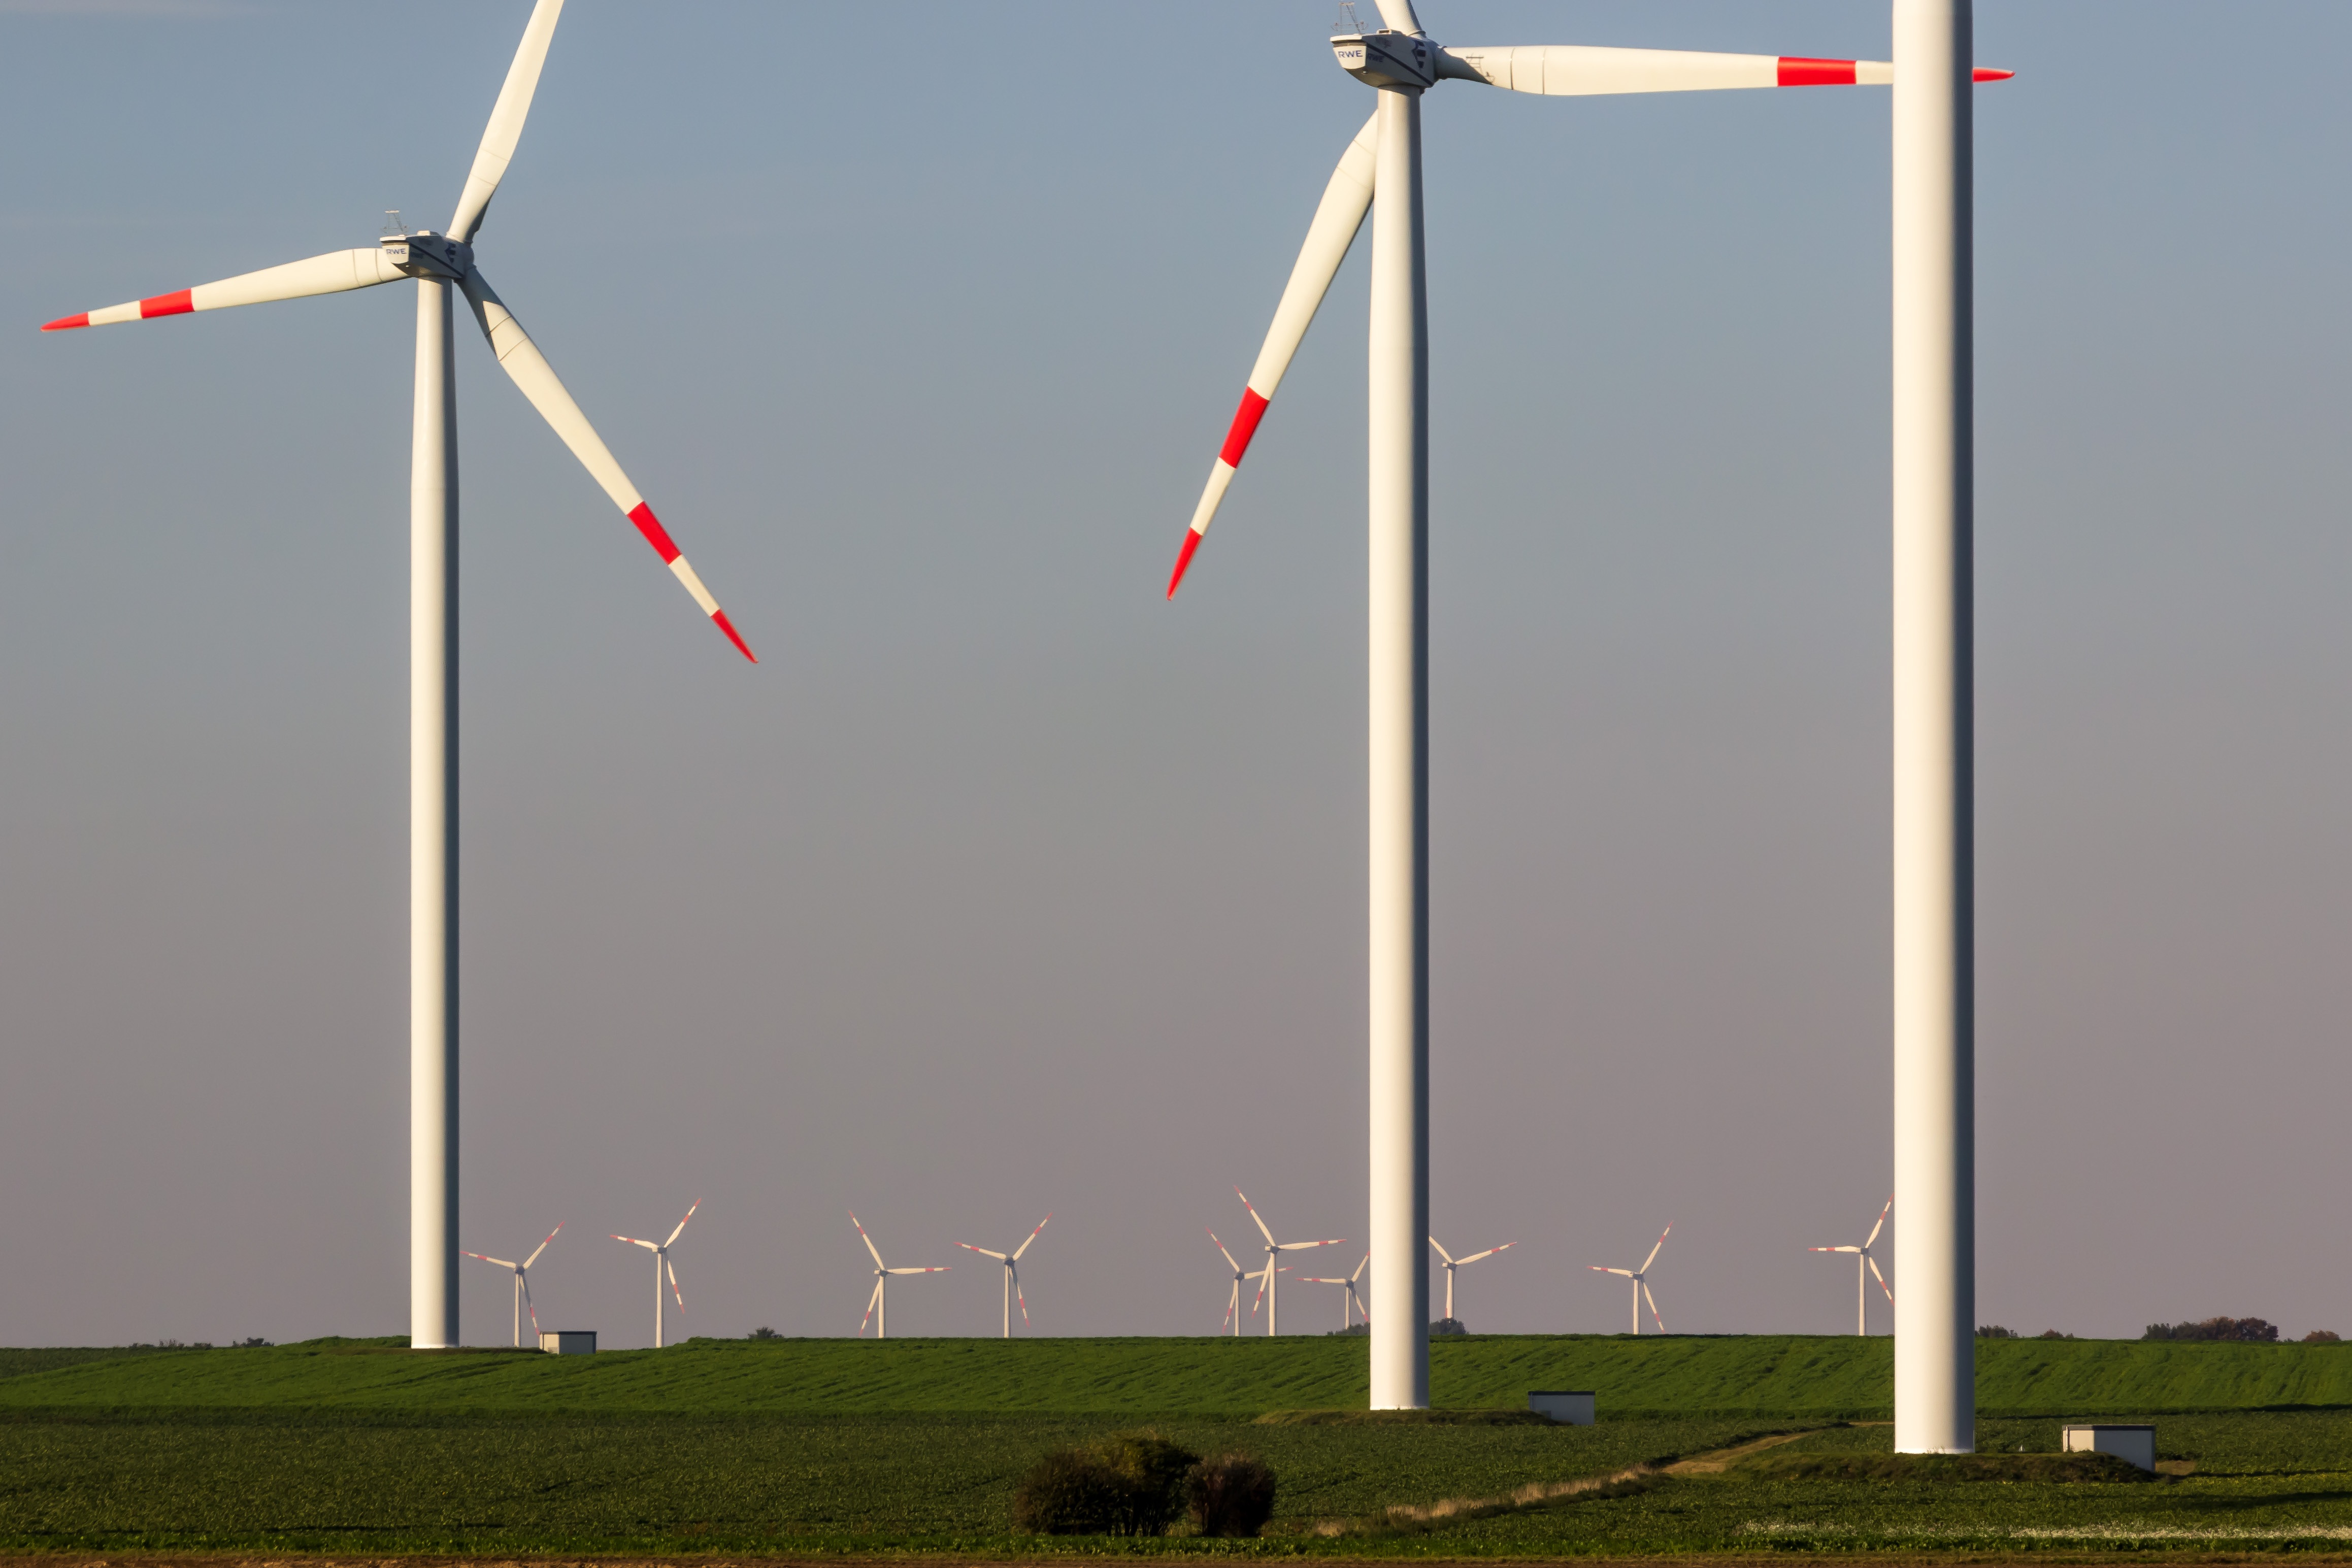
windmill, wind, environment, machine, wind turbine, pinwheel, wind energy, energy, wind power, current, wind farm, renewable energy, energy revolution, environmental technology, windr der